KF Tirana

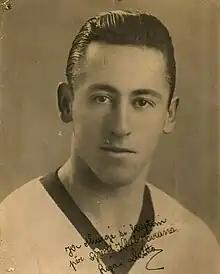
Riza Lushta Was one of the most distinguished players of Tirana in the 1930s

In 1939, Albania was under Italian invasion; Giovanni Giro, a loyal trustee of Foreign Minister Galeazzo Ciano, was in charge of organising the first football competition under Victor Emmanuel III, which was called "Turneja Kombëtare E Footbollit Për Ndeshjet E Trofeut Të Liktorit" (National Tour of Football for the Matches of the Lictor Trophy). Tirana participated in the tournament, eliminating 9–0 on aggregate Dragoj Pogradeci in the first round to reach the semi-finals. In the semi-final, the team played Skënderbeu Korçë, beating them 3–0 to reach the final against Vllaznia Shkodër. In the final played at the Shallvare field in the capital on 30 September 1939, Tirana won the trophy by winning 6–5.